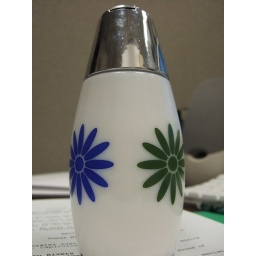
my new sugar dispenser. milky glass with green &amp;amp; blue flowers. sold to me by my antique mall-booth-having coworker william.